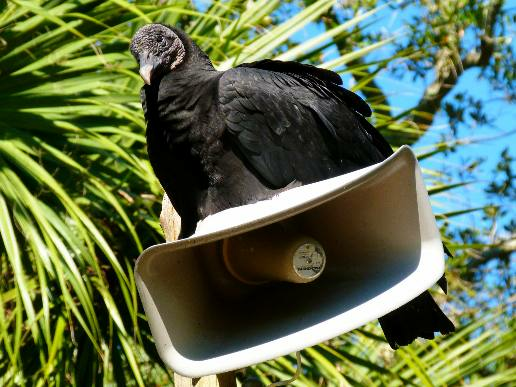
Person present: No